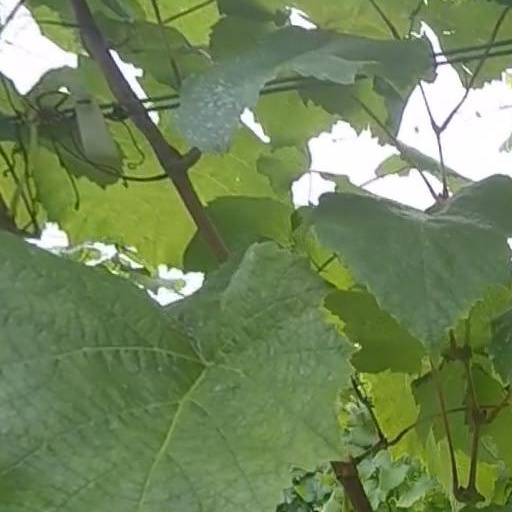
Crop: grape